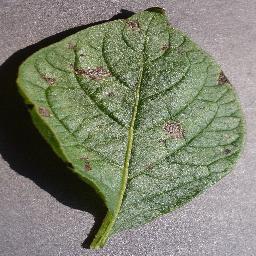
Etiqueta: Tizon_Temprano